Catherine O'Hara

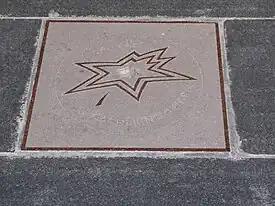
O'Hara's star on Canada's Walk of Fame

O'Hara has guest-starred on top-rated television series including "Six Feet Under" and "Curb Your Enthusiasm". In May 2008, it was announced that she had signed on to star in the upcoming ABC dramedy "Good Behavior". Her role in the 2010 television film "Temple Grandin" earned her three award nominations: a Primetime Emmy Award, a Satellite Award, and a Screen Actors Guild Award.